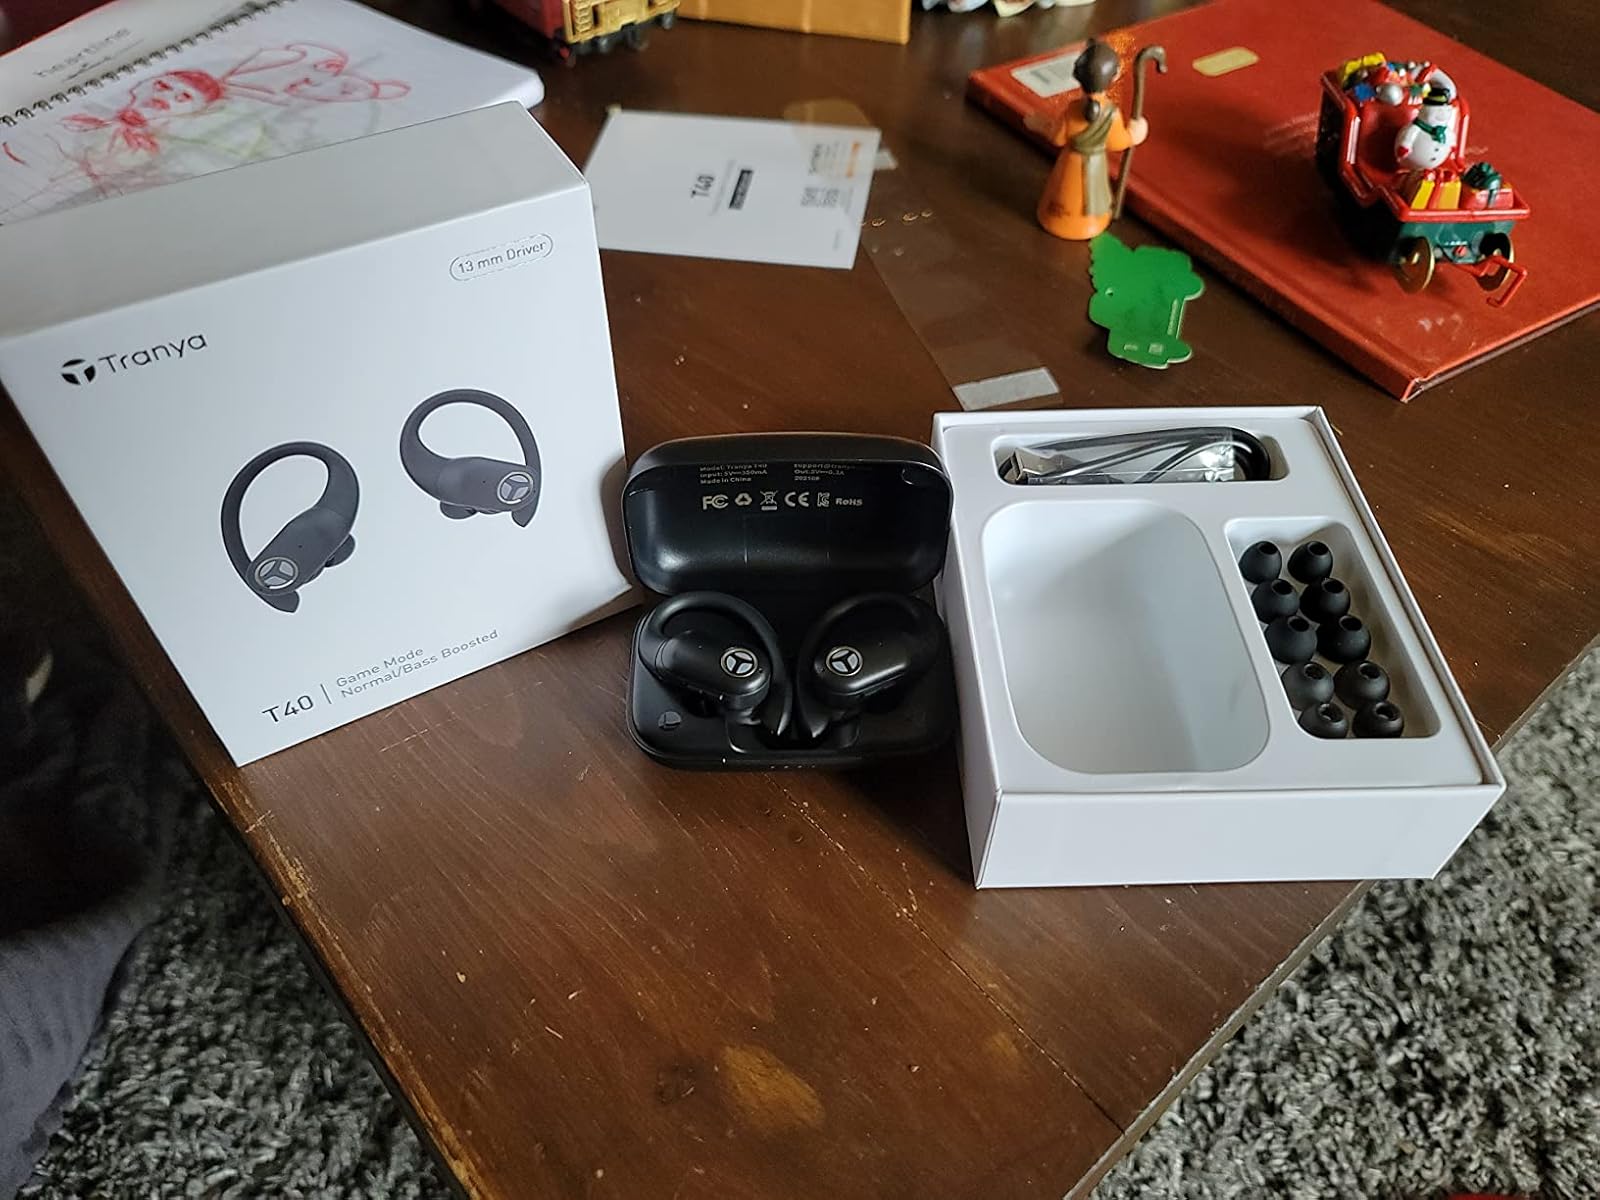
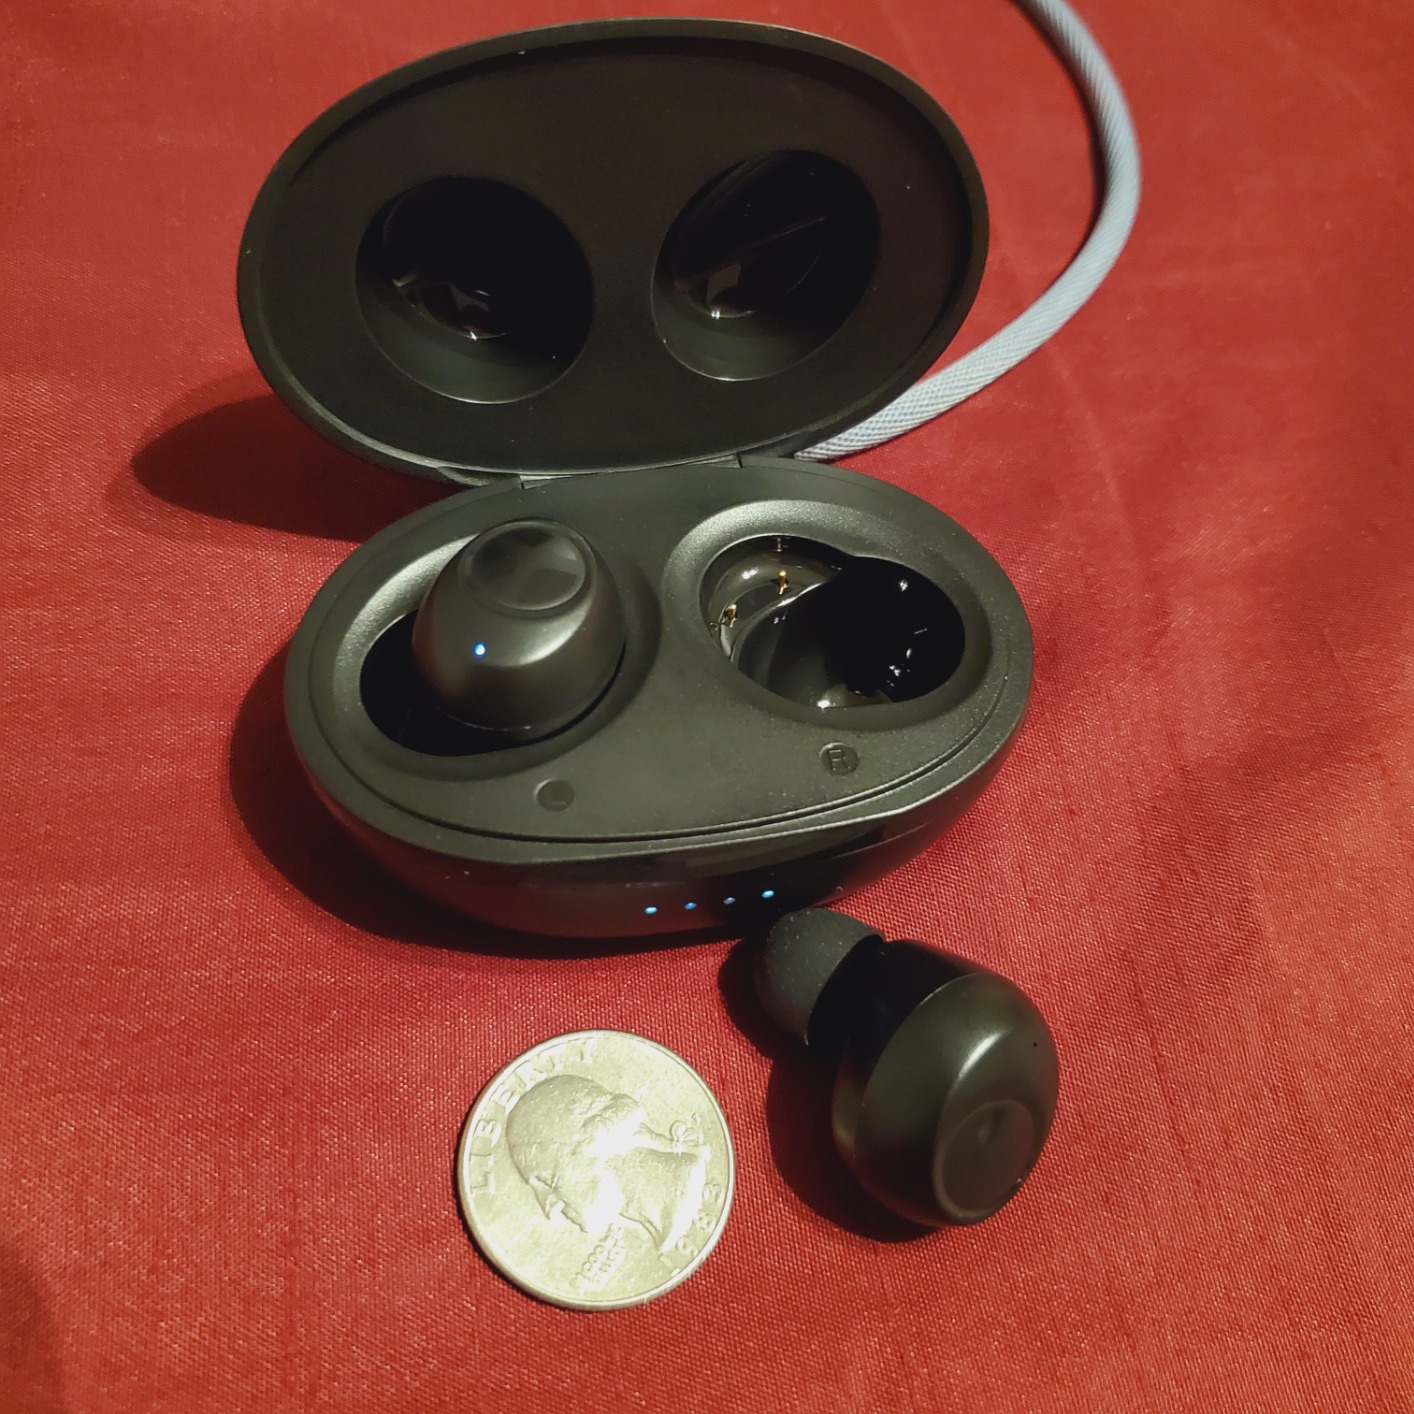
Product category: earbuds
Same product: no